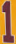
Number: 1